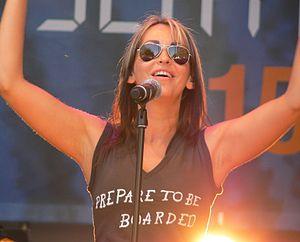
All Saints est un girl group anglo-canadien formé à Londres en 1993 et actif principalement de 1997 à 2006. Il est composé de quatre chanteuses : deux sœurs canadiennes, Natalie et Nicole Appleton, et deux chanteuses anglaises, Melanie Blatt et Shaznay Lewis. Le groupe a vendu plus de 10 millions d'album dans le monde en 5 ans. En 2016, le groupe se reforme et publie les singles One Strike, One Woman Man et This Is A War, extraits de l'album Red Flag.
Natalie Jane Appleton née le 14 mai 1973 à Mississauga dans l'Ontario, est une chanteuse canadienne, membre du groupe All Saints mais aussi du groupe Appleton formé avec sa jeune sœur Nicole.